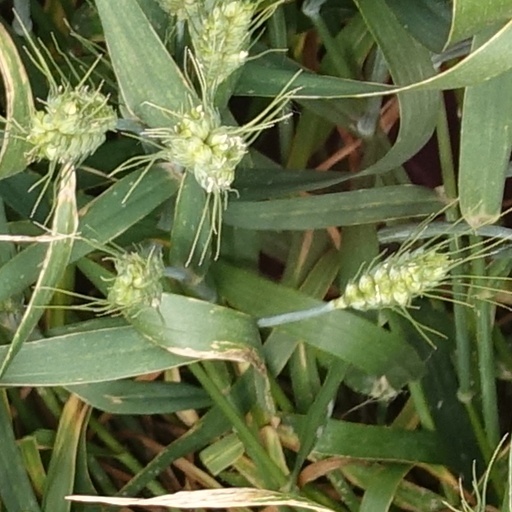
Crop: wheat